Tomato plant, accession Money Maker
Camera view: horizontal (90 deg, fisheye); turntable rotation: 150 degrees
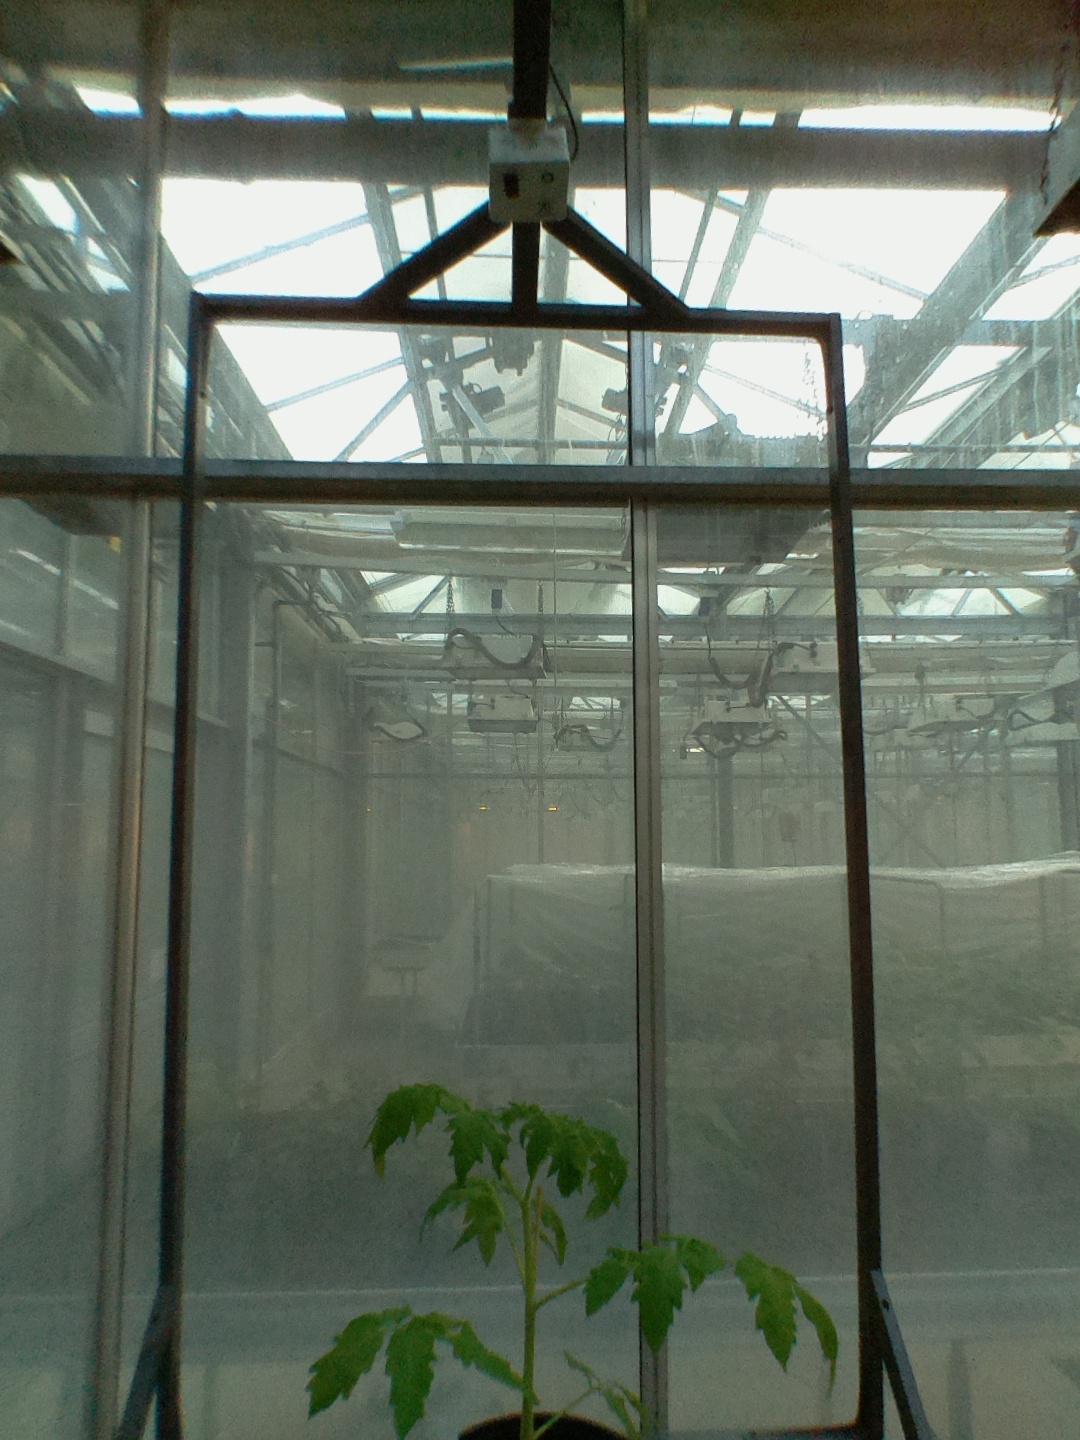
BBCH growth stage 13: 6 of true leaves visible